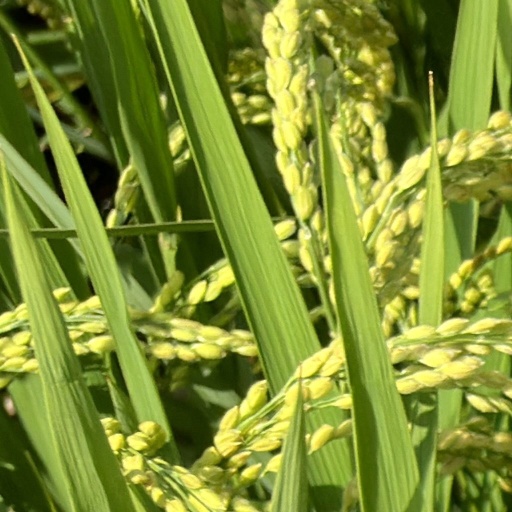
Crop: rice